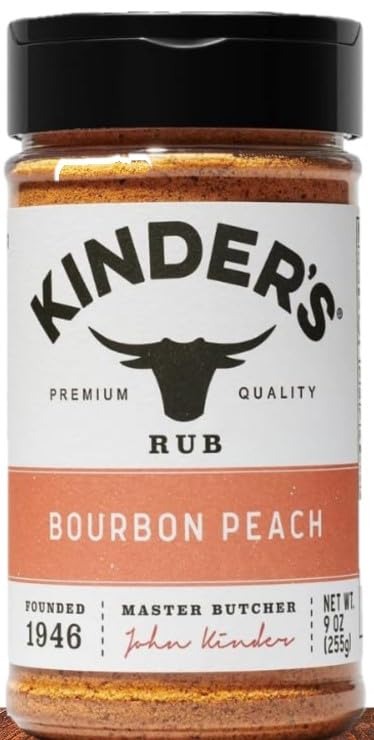
Item Name: GENERIC Kinders Bourbon Peach Premium Rub and Seasoning 9 OZ, (Pack of 1)
Bullet Point: Peach Premium Rub and Seasoning
Product Description: Kinders Bourbon Peach Rub is gluten-free and non-GMO 9-oz. bottle with dual opening on lid for easy measuring or sprinkling Premium quality blend of seasonings you can see and taste Add a boost of flavor to pork, chicken and fish No added MSG, preservatives or artificial flavors
Value: 1.0
Unit: Ounce

Price: 18.28